Lake Techirghiol

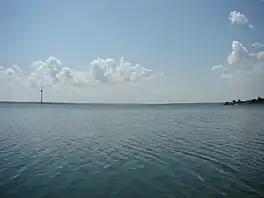
Lake Techirghiol

Techirghiol is a lake in Northern Dobruja, Romania, located by the towns of Eforie and Techirghiol, near a Ramsar site. It is separated from the Black Sea coast by a narrow strip of land on which the national road (part of European route E87) and the CFR Main Line 800 run, joining the port cities of Constanța and Mangalia.